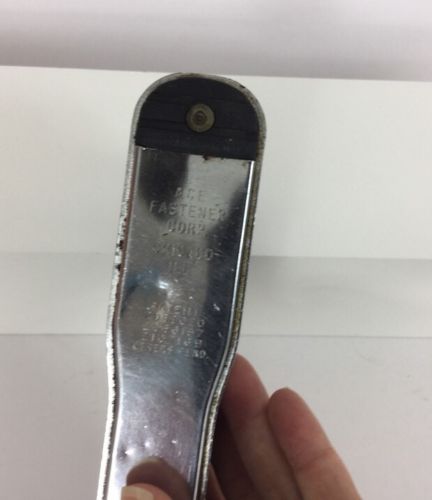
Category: stapler